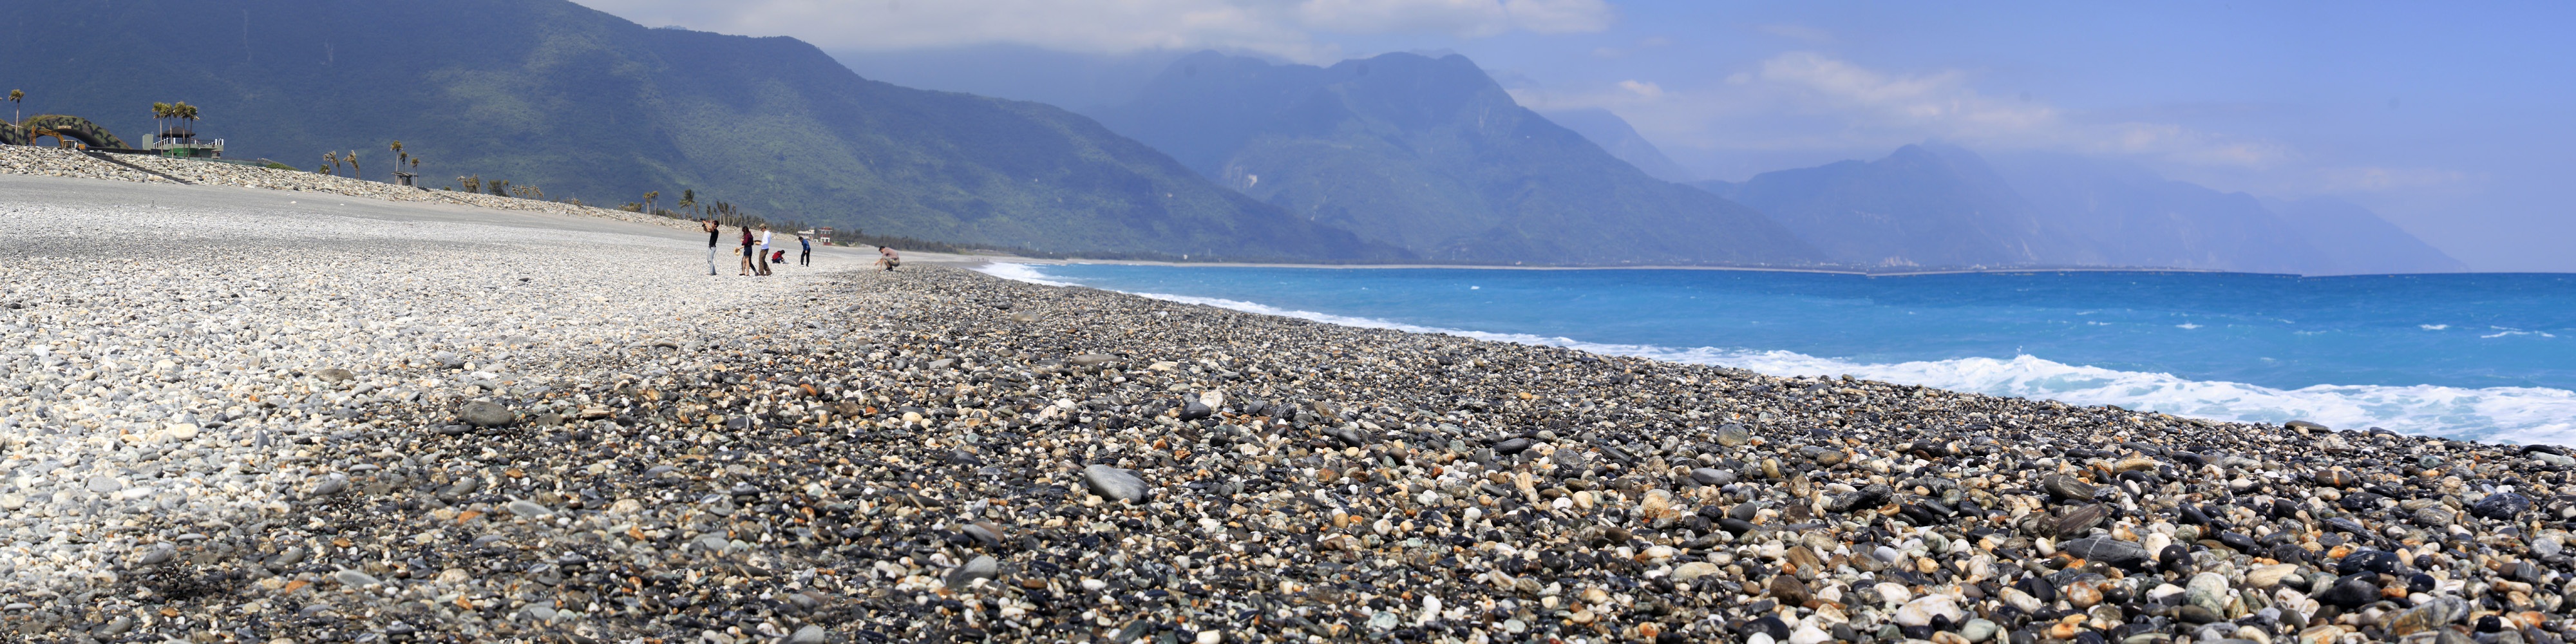
beach, landscape, sea, coast, water, nature, outdoor, sand, ocean, mountain, white, shore, stone, blue, taiwan, landform, geographical feature